Sherman Hemsley

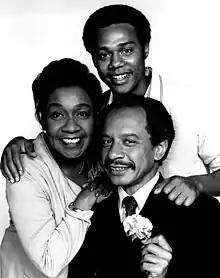
Hemsley with "The Jeffersons" co-stars Isabel Sanford and Mike Evans, 1974.

While Hemsley was on Broadway with "Purlie", Norman Lear called him in 1971 to play the recurring role of George Jefferson in his new sitcom, "All in the Family". Hemsley was reluctant to leave his theatre role; Lear told him he would hold the role open for him (another actor, Mel Stewart, played his brother during this time). Hemsley joined the cast two years later. The characters of Hemsley and co-star Isabel Sanford were occasional supporting roles in "All in the Family", then were given their own spin-off, "The Jeffersons", in 1975. "The Jeffersons" proved to be one of Lear's most successful series, enjoying a run of eleven seasons through 1985.